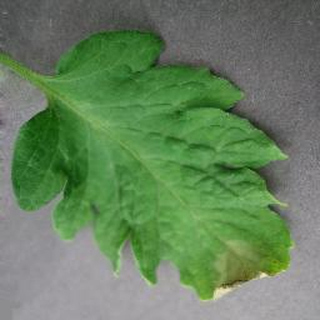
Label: tomato_late_blight